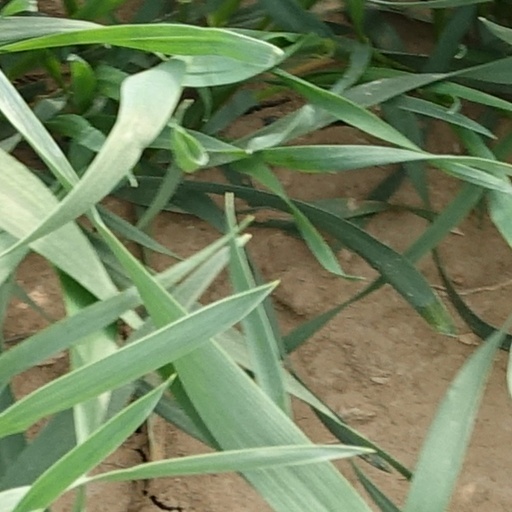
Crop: wheat